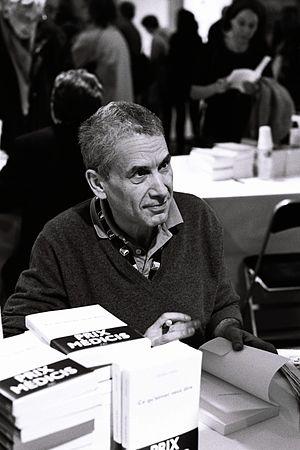
Mathieu Lindon au salon du livre Radio France, 26 novembre 2011
Mathieu Lindon, né le 9 août 1955 à Caen, est un écrivain et journaliste français.